New Boston Space Force Station

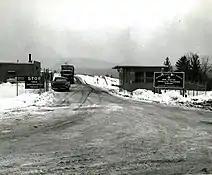
The main gate at New Boston AFS as it existed in 1960

Eventually, land belonging to 16 families, 12 of them in New Boston, was taken at a cost of $23,200.